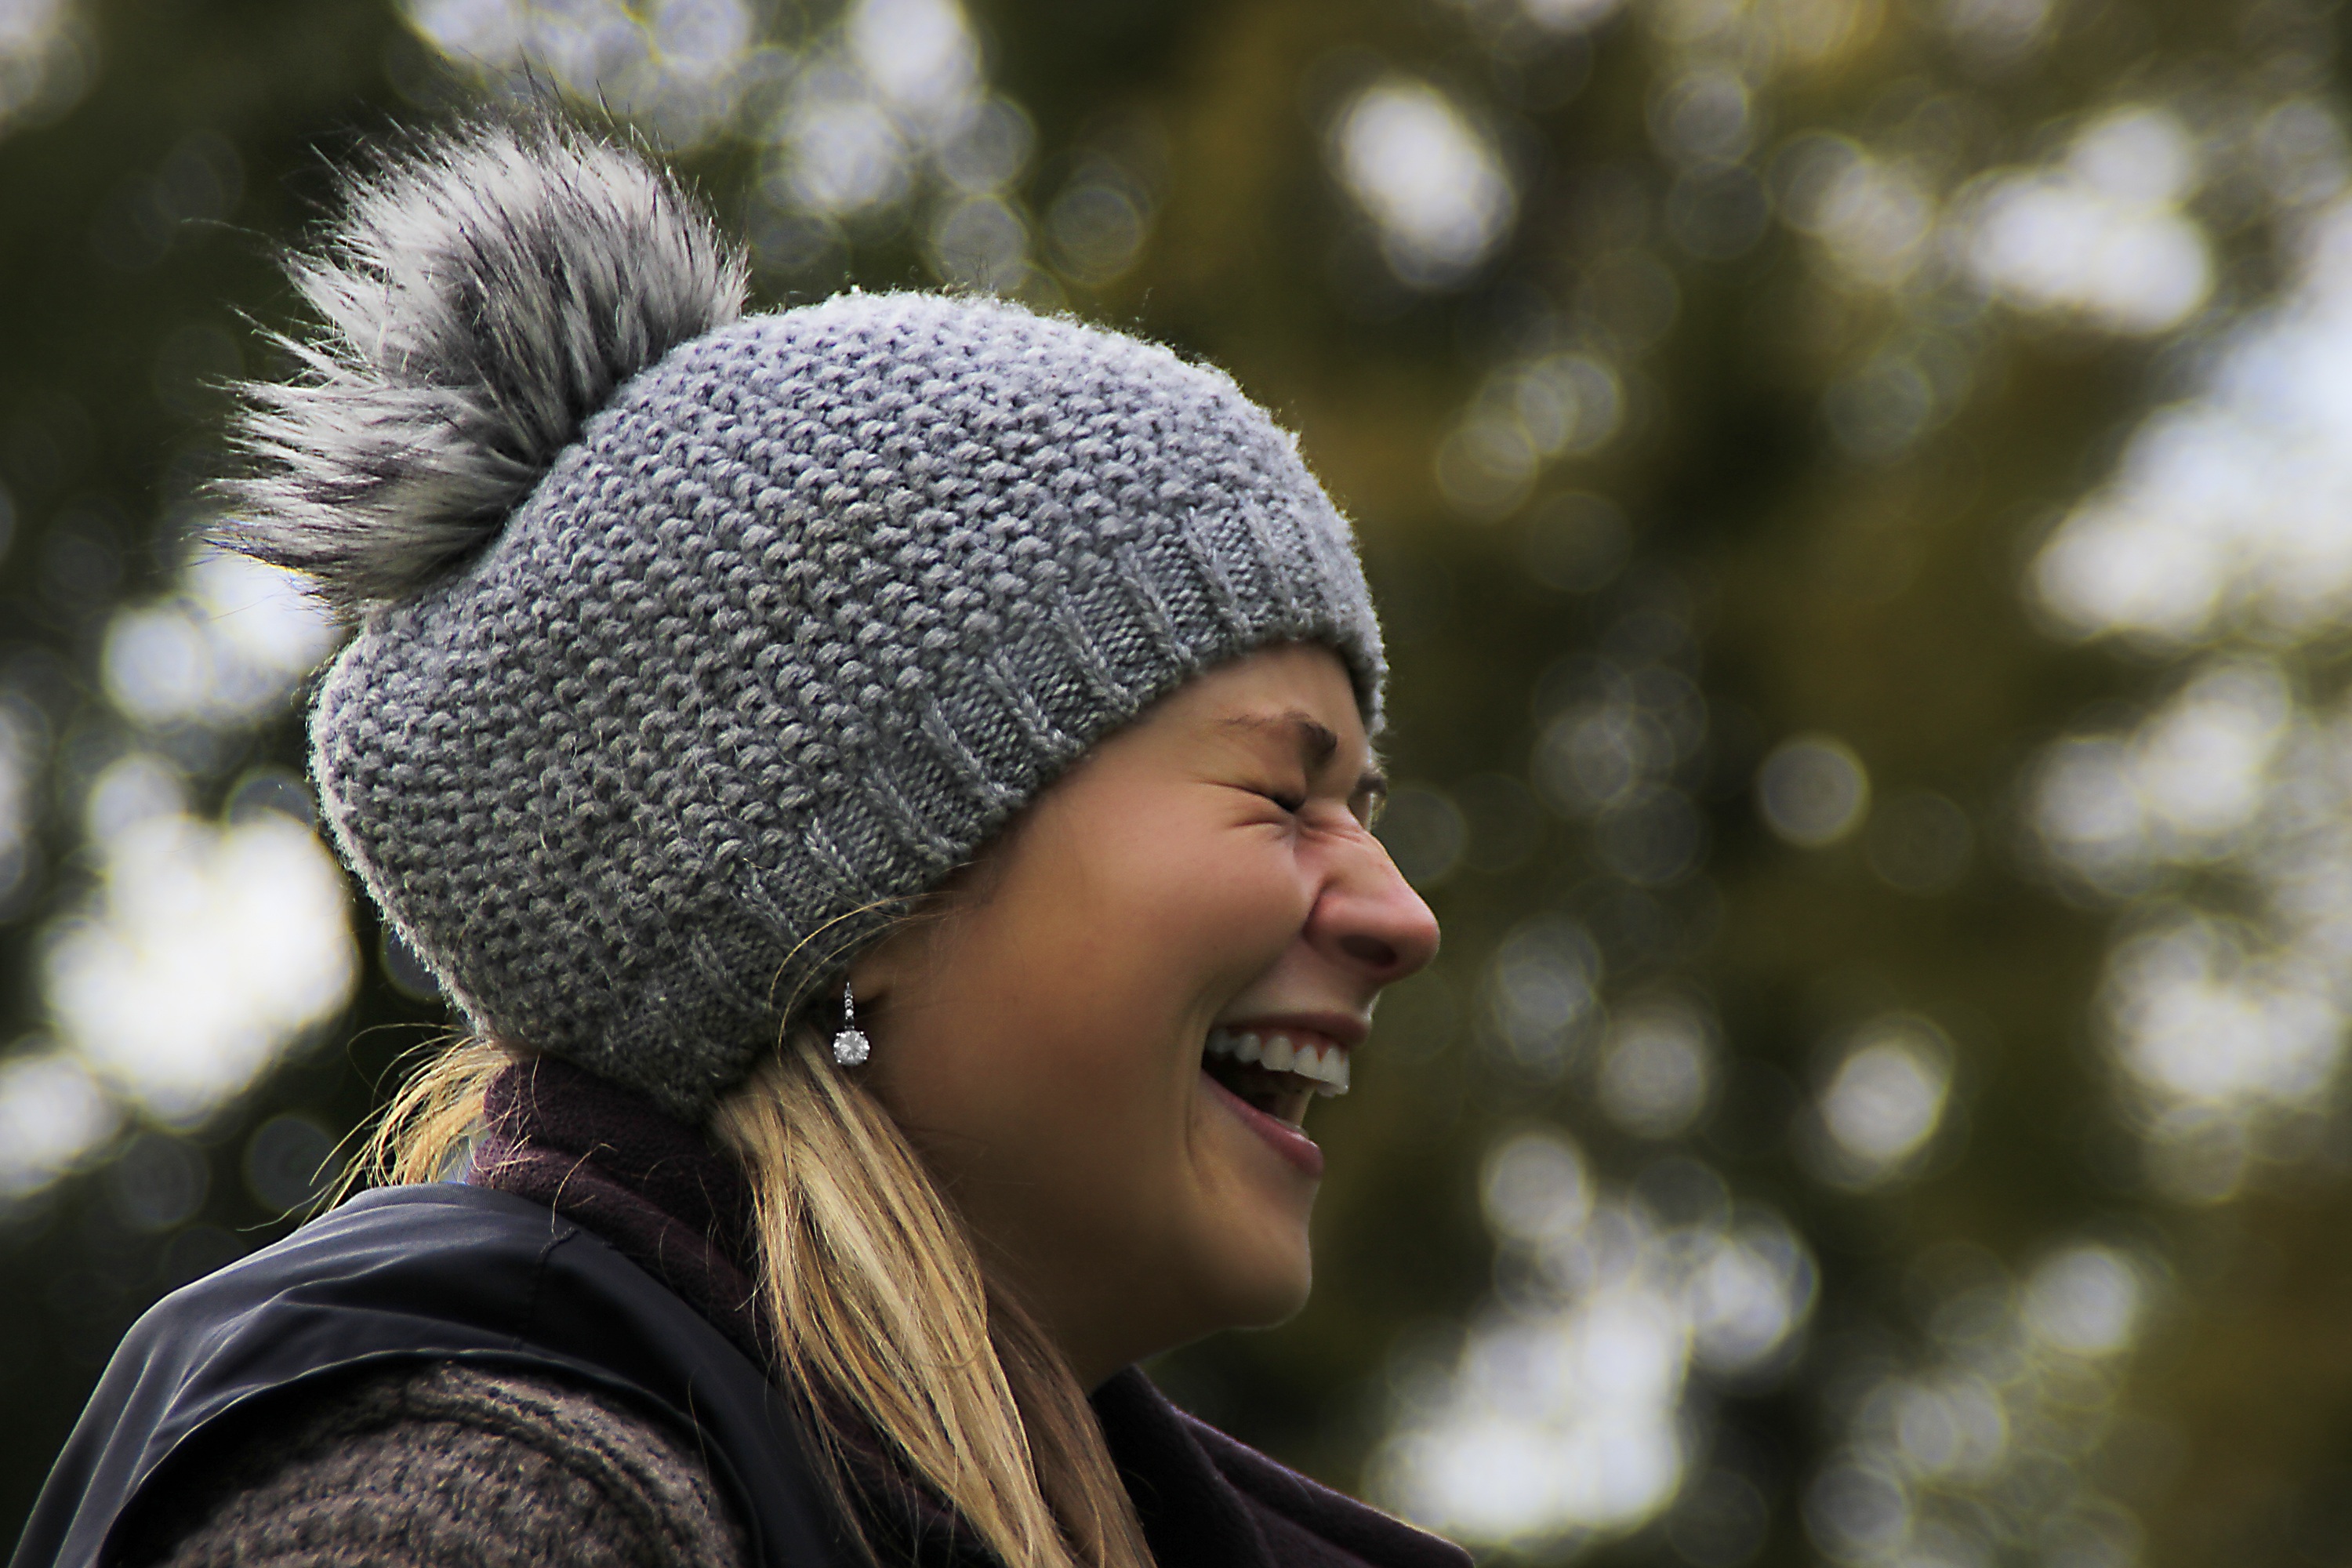
winter, people, girl, woman, hair, air, flower, cute, portrait, young, spring, fashion, season, scarf, smile, face, happy, cap, blowing, head, beauty, beautiful, nice, caps, attractive, sample, from the outside, the female, pompon